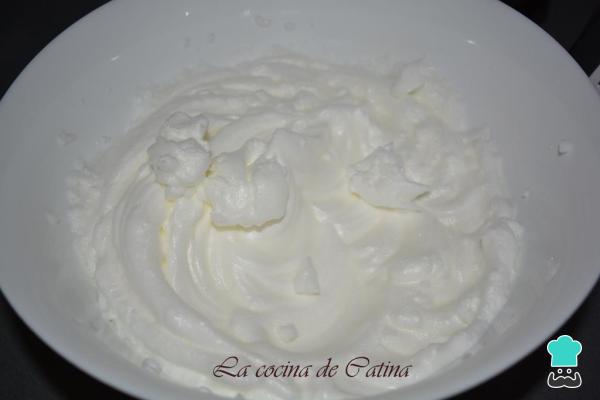
Precalentamos el horno a 200 grados. A continuación, untamos con mantequilla un molde para soufflés, y también montamos las 4 claras con la batidora eléctrica de varillas.